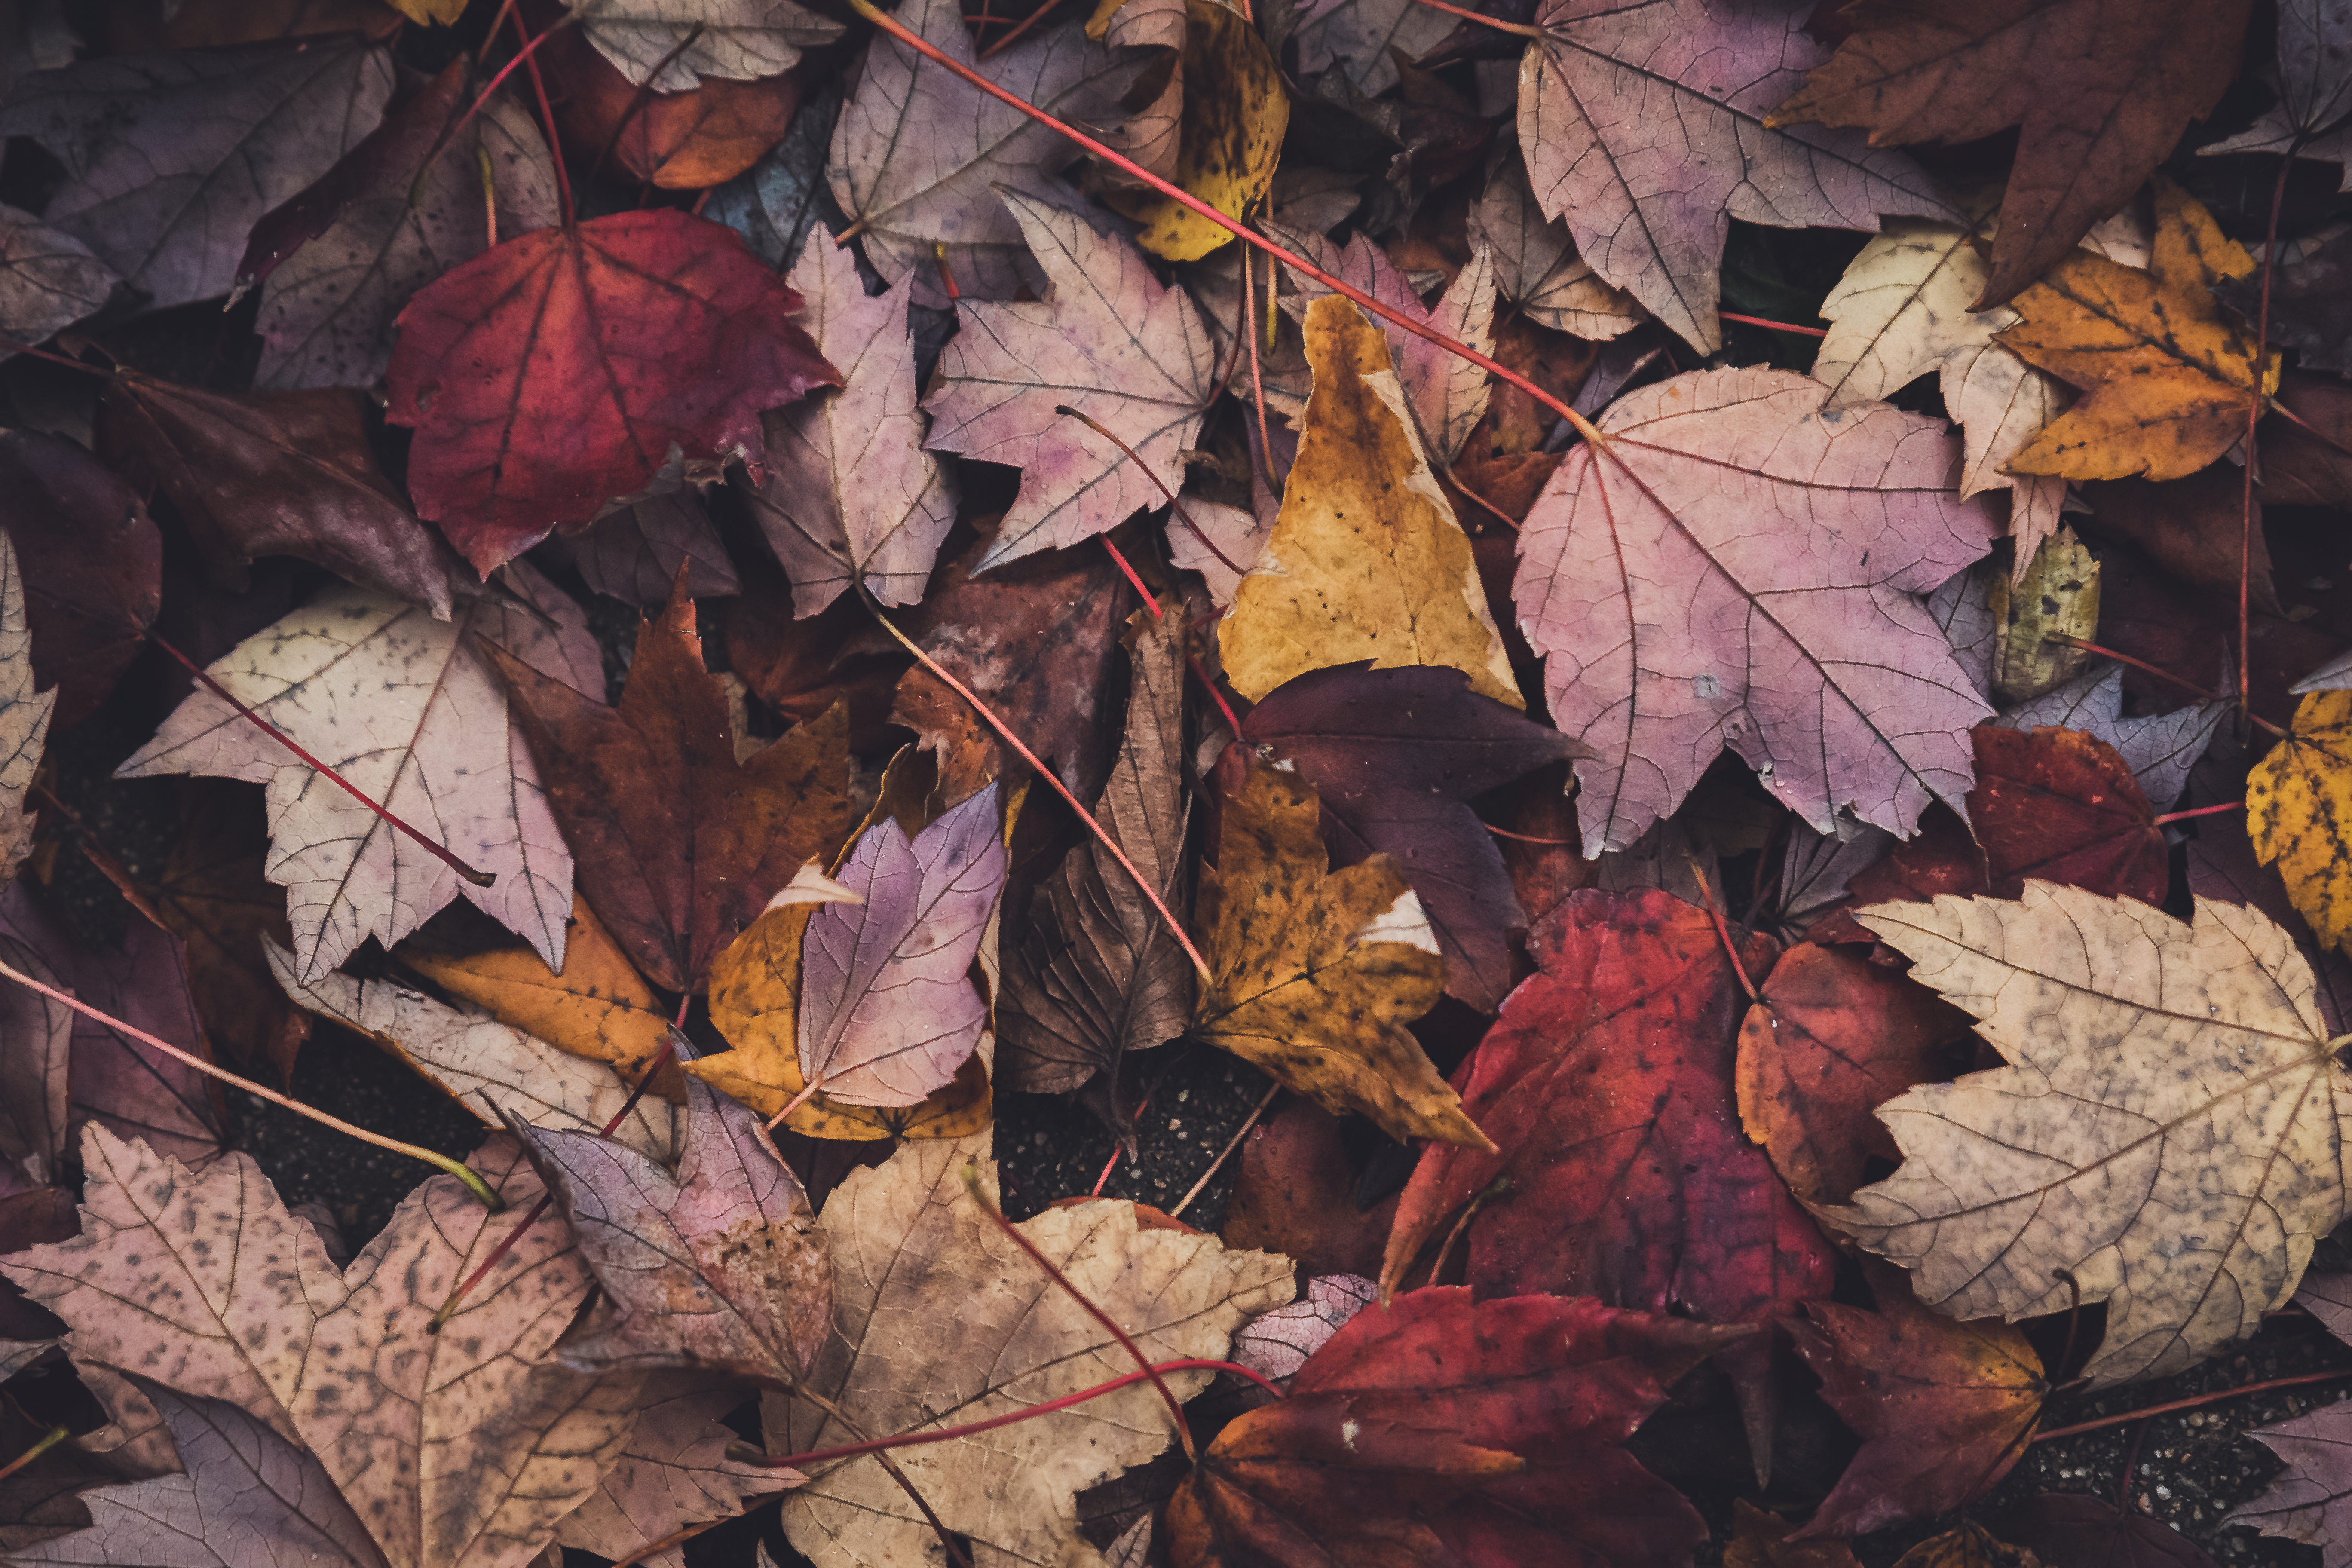
leaf, deciduous, tree, plant, autumn, brown, Black maple, botany, still life photography, still life, maple leaf, branch, twig, plane, Tints and shades, flower, adaptation, stock photography, sweet gum